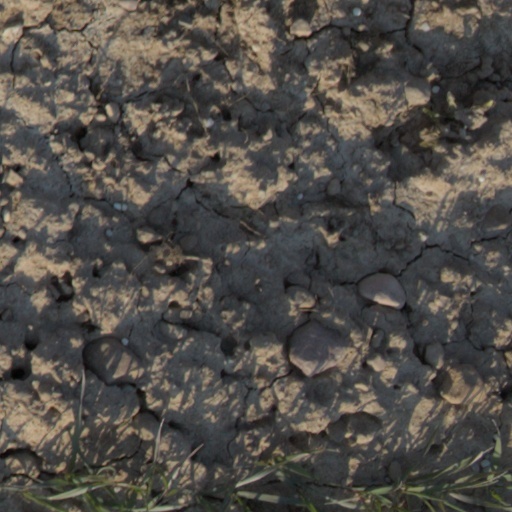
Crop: wheat